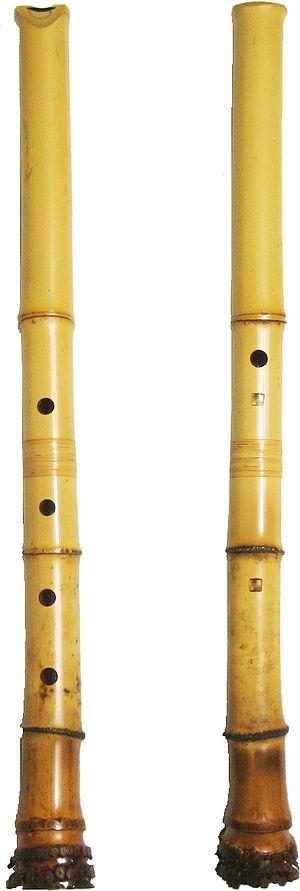
Le shakuhachi ou en chinois chiba 尺八, chǐbā est une flûte japonaise à cinq trous, droite, en bambou munie d'une embouchure libre de type quena mais qui, à la différence de cette dernière, est le résultat d'une taille oblique de la partie supérieure de l'instrument. Contrairement à la quena, elle est conçue sur une échelle pentatonique propre aux musiques traditionnelles japonaises et chinoises et non sur une échelle chromatique. Elle évoque ainsi la nature, et on l'emploie surtout en musique traditionnelle.
Les bambous sont des plantes monocotylédones appartenant à la famille des Poaceae, sous-famille des Bambusoideae. Ils se distinguent des autres graminées par leur port arborescent et leurs tiges ligneuses souvent de grande longueur, et sont répartis dans la classification botanique en deux tribus : les Bambuseae, originaires des régions tropicales et subtropicales, et les Arundinarieae, originaires des régions tempérées. Ils sont caractérisés notamment par leurs tiges formées d'un chaume, généralement creux, lignifié, à la croissance très rapide. Les bambous se sont adaptés à de nombreux climats et sont présents naturellement dans tous les continents à l'exception de l'Europe et de l'Antarctique. Il existe une troisième tribu de Bambusoideae, celle des Olyreae, qui rassemble des bambous herbacés, originaires des régions tropicales d'Amérique latine.
Tomb Raider: Legend est un jeu vidéo développé par Crystal Dynamics et édité par Eidos Interactive. Mélange d’action-aventure et de plates-formes, le jeu est sorti sur PlayStation 2, Windows, Xbox et Xbox 360 en avril 2006. Il a par la suite été porté sur GameCube, Game Boy Advance, Nintendo DS et PlayStation Portable avec l’assistance de Buzz Monkey Software et HumanSoft.